Kathy Lueders

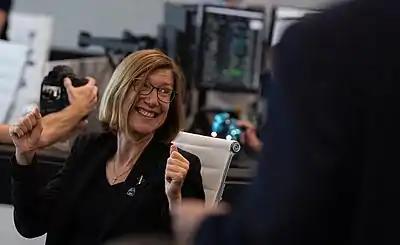
Kathy Lueders after SpaceX Demo-2 Hatch Opening to the ISS

Lueders managed a NASA team working with SpaceX and Boeing teams concurrently over seven years. She was the CCP manager when SpaceX launched the Crew Dragon Demo-2 mission on May 30, 2020, the first human launch from U.S. soil since the retirement of the Space Shuttle in July 2011. After the launch, she said "I am so grateful and proud of our NASA and SpaceX team."